Micha Wald

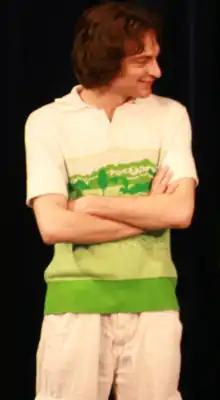
Micha Wald at Cannes

Micha Wald (born 1974) is a Belgian film director and screenwriter. His short film "Alice and I" (2004) received the Joseph Plateau Award for Best Short Film at the 17th Joseph Plateau Awards. Wald made his feature-length debut in 2007 with "In the Arms of My Enemy" ("Voleurs de chevaux"), which premiered at the 2007 Cannes Film Festival and earned him a nomination for the Caméra d'Or.